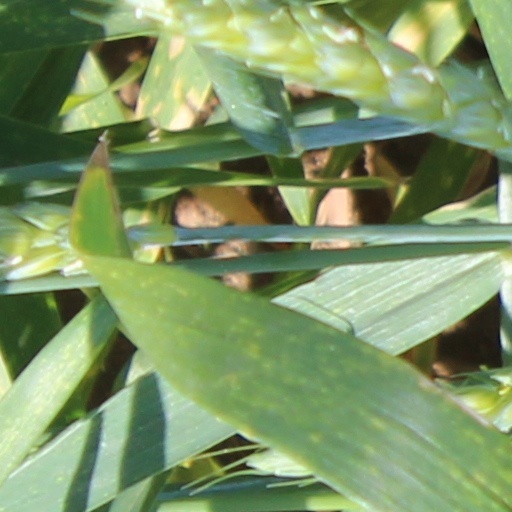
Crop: wheat